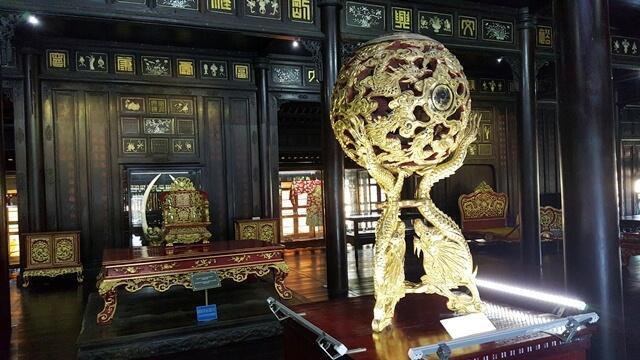
đây là hình ảnh chụp ở bên trong một căn nhà gỗ